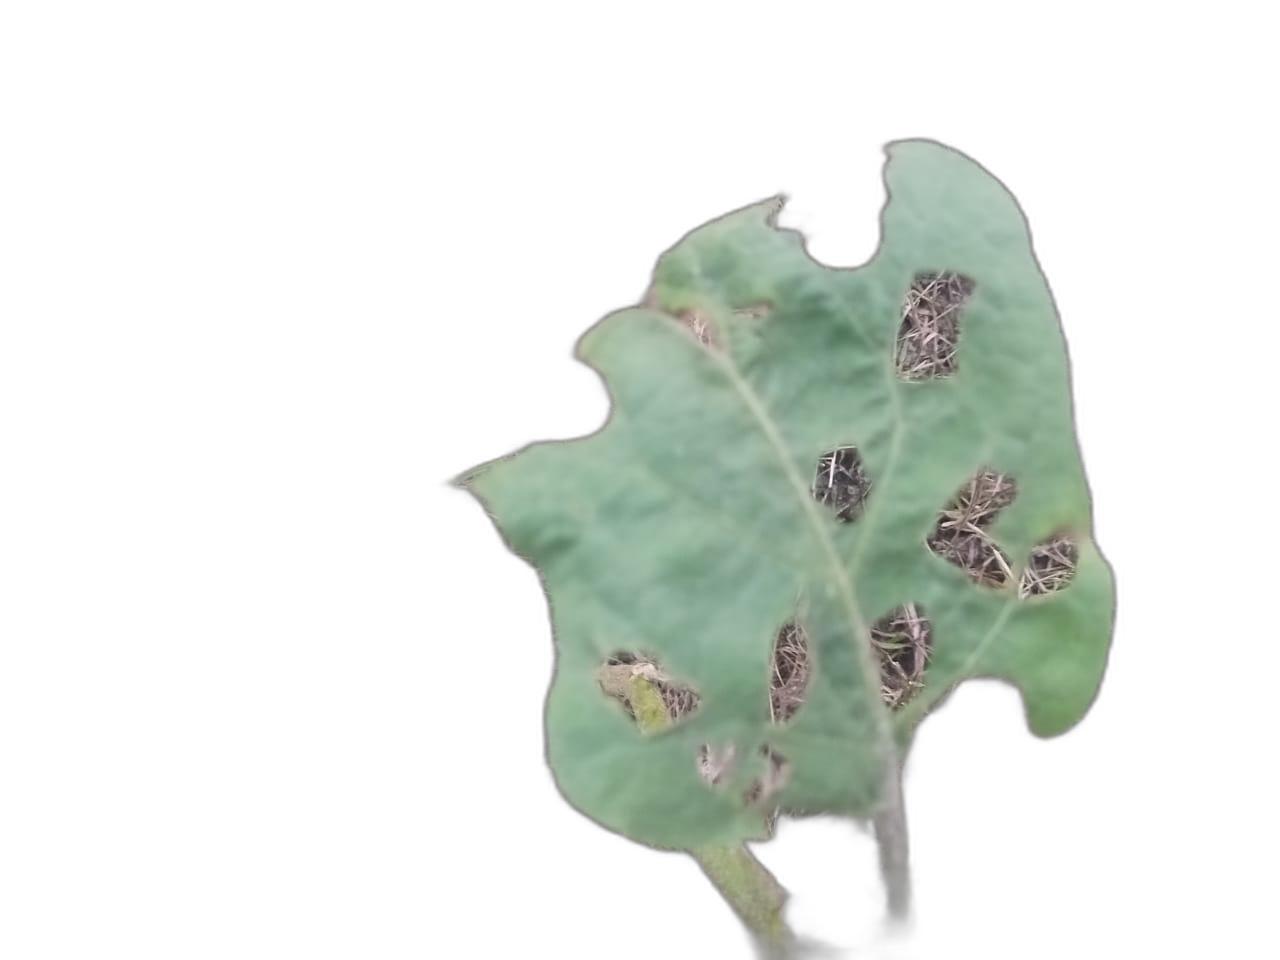
Label: Insect Pest Disease